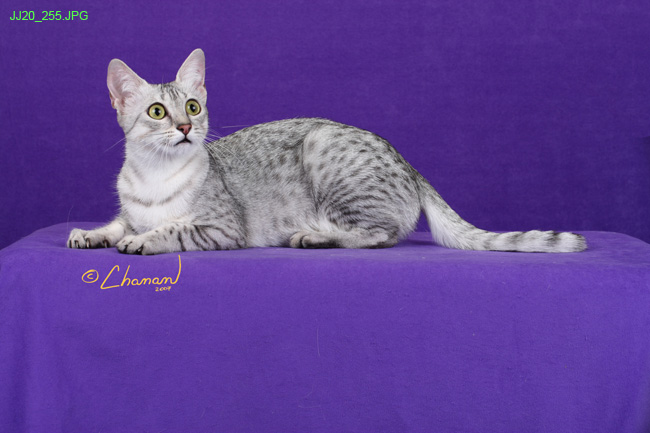
Animal: cat
Breed: Egyptian Mau